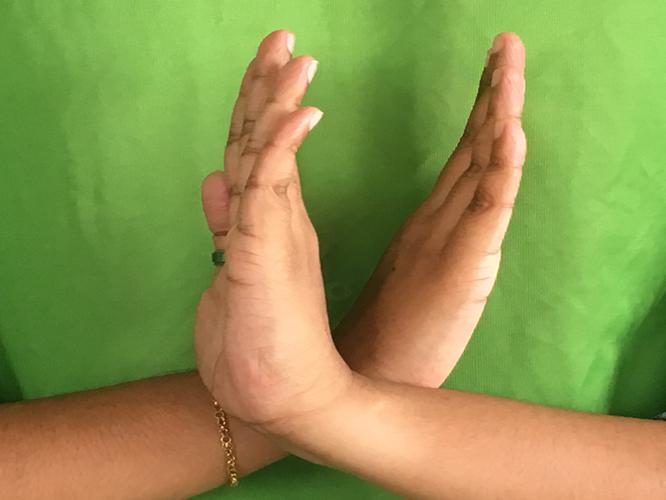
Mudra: Swastikam
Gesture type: double_hand